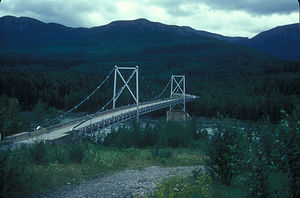
Liard River
Hængebro over Liard River fra 1944 på the Alaska Highway
Den 1.115 km lange Liard River løber gennem Yukon, British Columbia og Northwest Territories i Canada. Den har sit udspring i Saint Cyr Range i Pelly Mountains i den sydøstlige del af Yukon, og løber mod sydøst gennem British Columbia, markerer nordenden af Rocky Mountains og svinger så mod nordøst tilbage til Yukon og Northwest Territories, og løber ud i Mackenzie River ved Fort Simpson, Northwest Territories. Floden afvander omkring 277.100 km² tajga og muskeg.